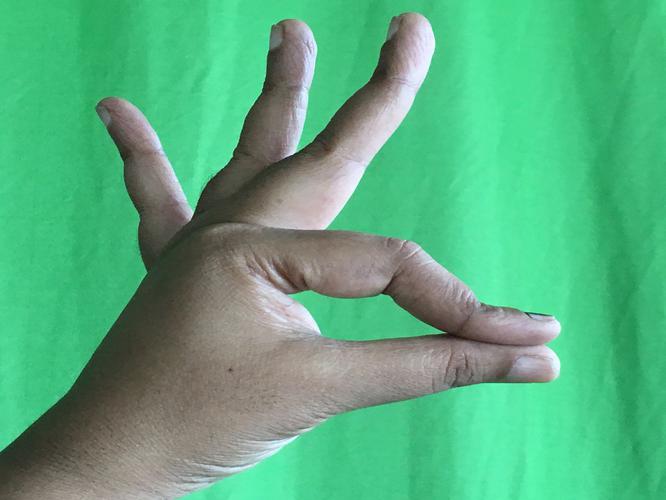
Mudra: Hamsasyam
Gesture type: single_hand